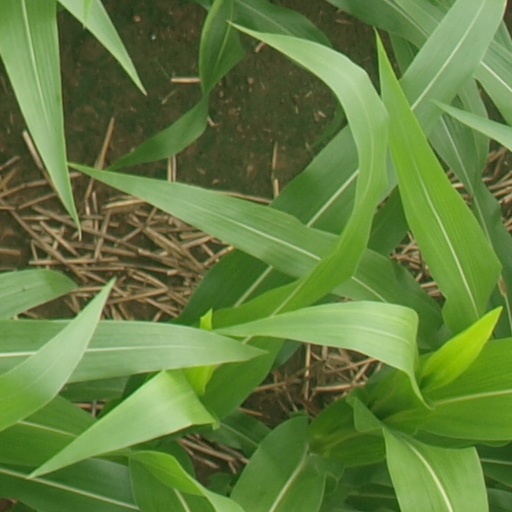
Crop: maize; corn